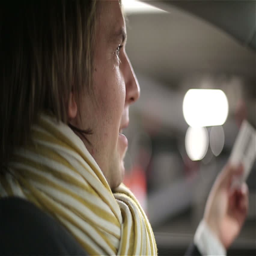
young attractive man is driving car .